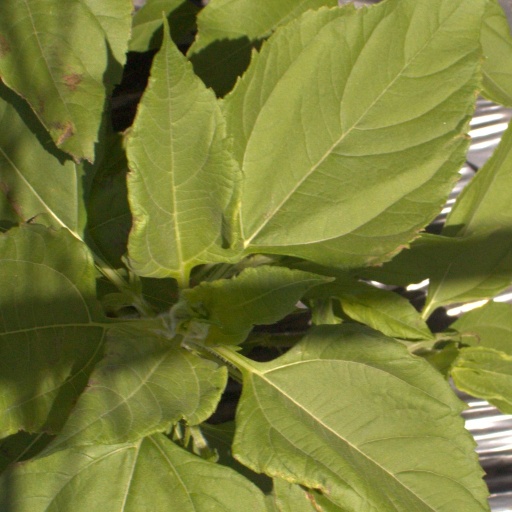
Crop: Jerusalem artichoke